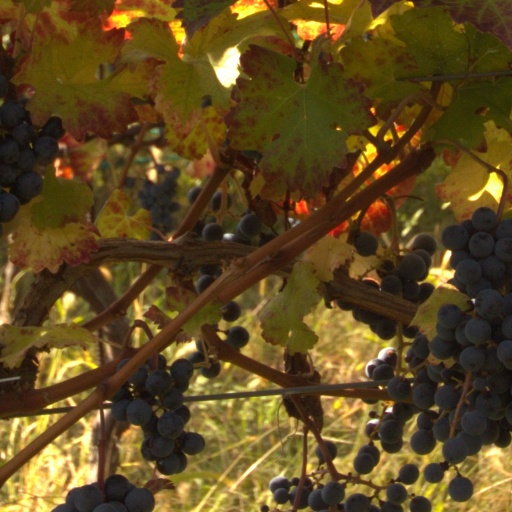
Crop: grape